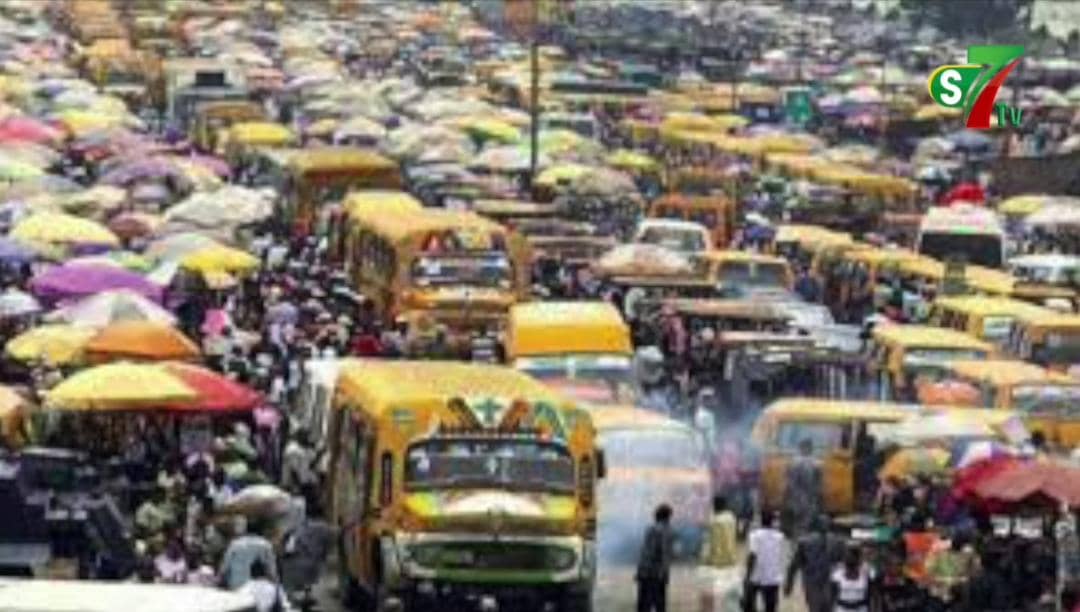
Fii nag "garage" la. Dafa mel ni "garage" Senegaal yi la ndaxte boo seetee am na lu ñi naan fii Senegaal kaar njaga-njaay. Dafa mel ni ñoo si gën a "lisible" moo tax ba tax na boo seetee am na tamit ay mbaar pask ci "garage" Senegaal yi ñépp a xam ni gaayi dan fay jaay, ā.. paskë béréb dajekaay la.